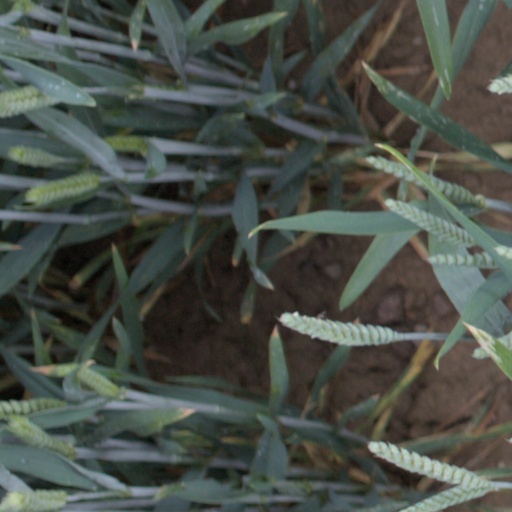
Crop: wheat